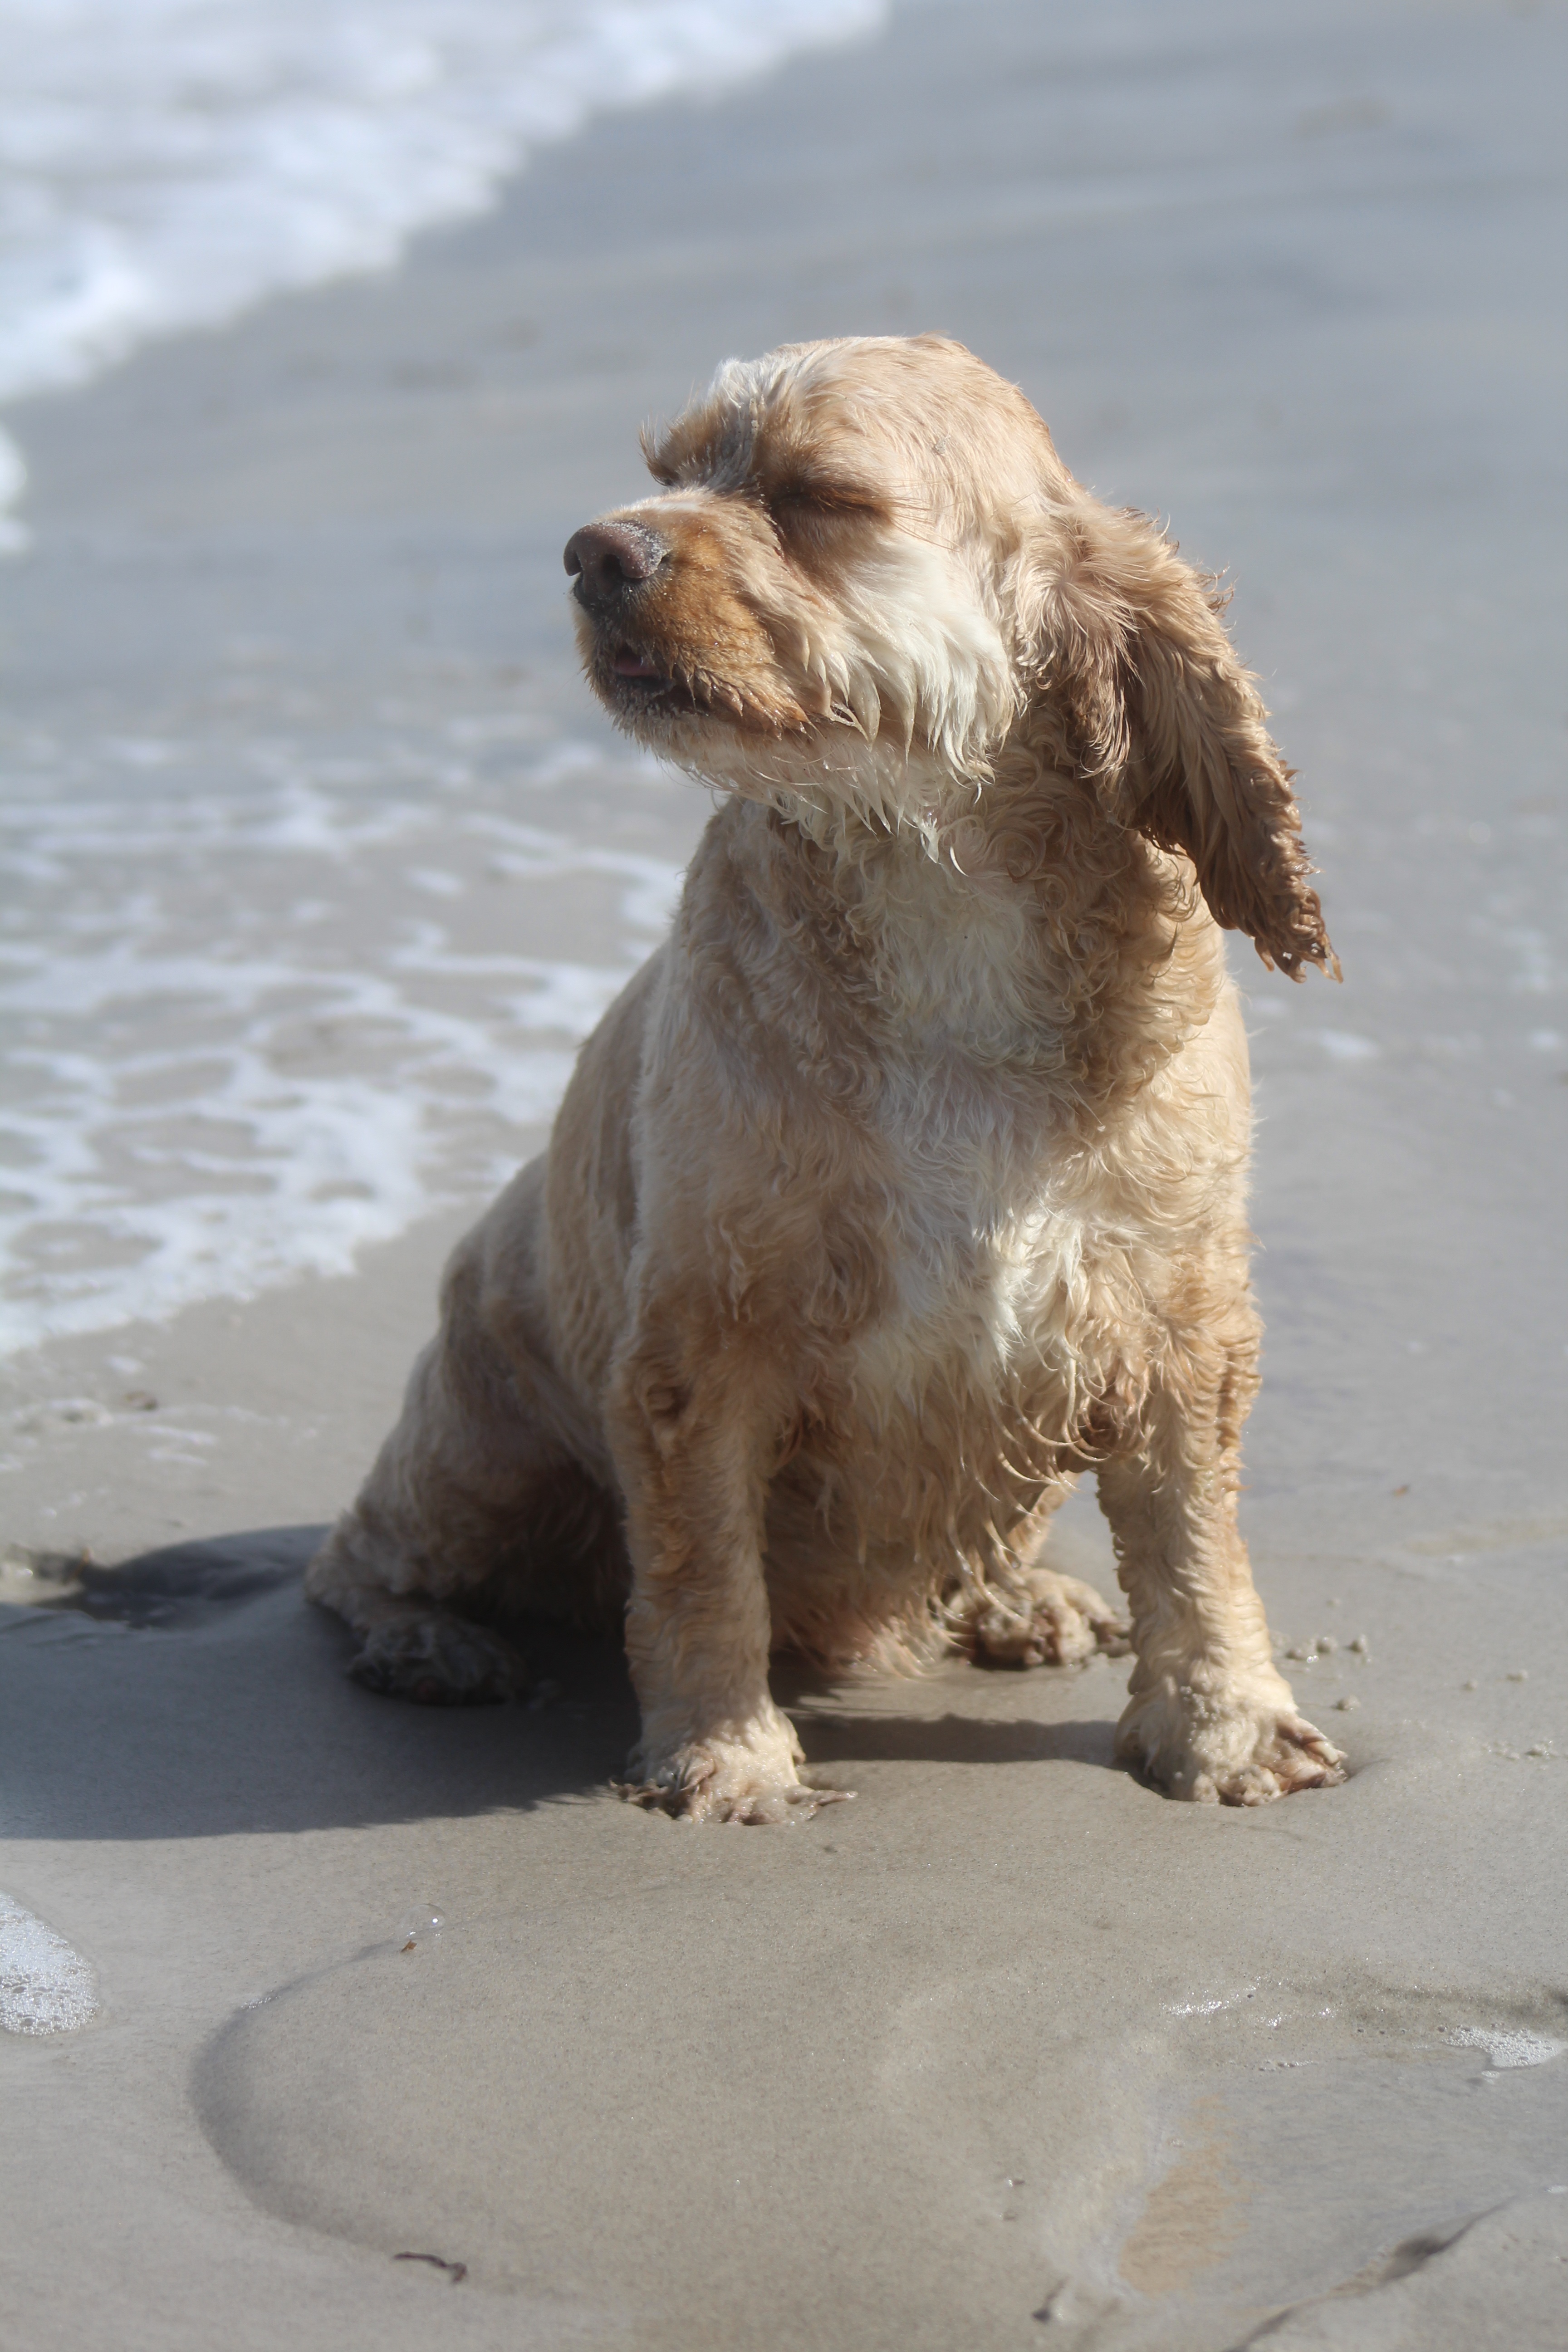
sea, coast, nature, play, wave, wet, puppy, dog, summer, surf, spray, holiday, mammal, movement, cocker spaniel, dunes, fun, vertebrate, joy, dog breed, romp, water splashes, dog on beach, american cocker, dog with toys, dog like mammal, dog crossbreeds